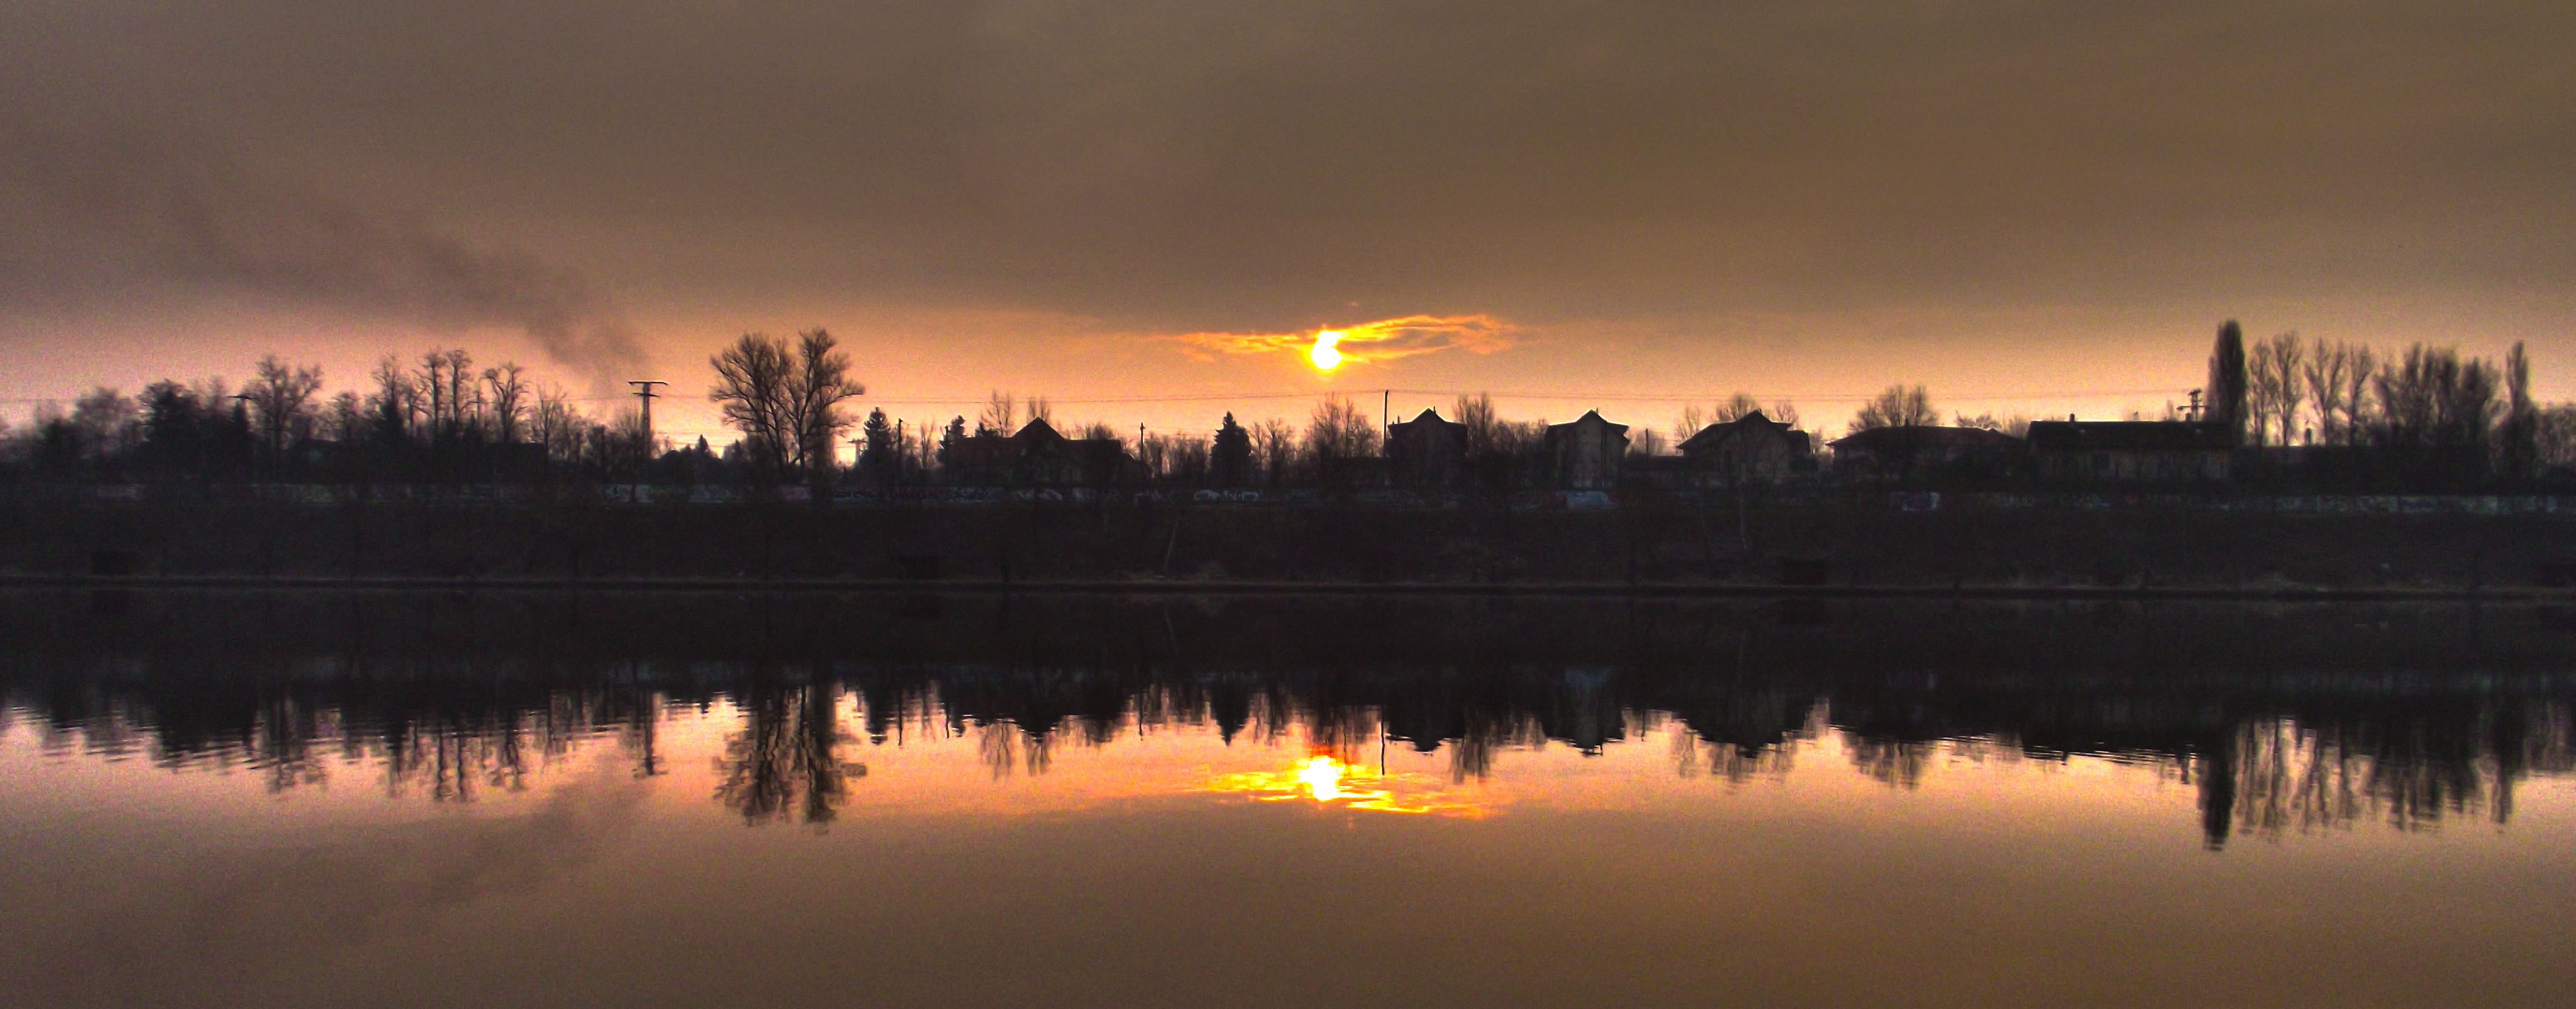
cloud, fog, sunrise, sunset, mist, night, sunlight, morning, lake, dawn, atmosphere, dusk, evening, spring, reflection, weather, suburbia, afterglow, atmospheric phenomenon